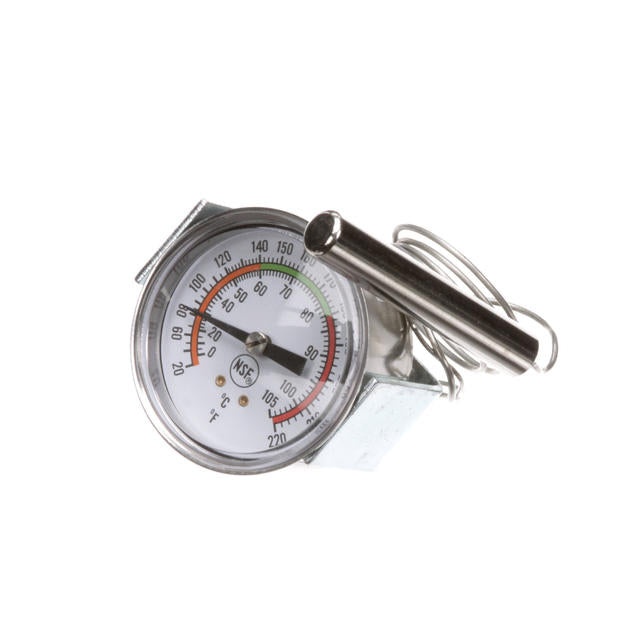
960736
VH 960736 PART # HAS CHANGED - USE 00-960736
Brand: VULCAN HART PARTS
Category: Home & Garden > Kitchen & Dining > Kitchen Tools & Utensils > Cooking Thermometers > Candy Thermometers